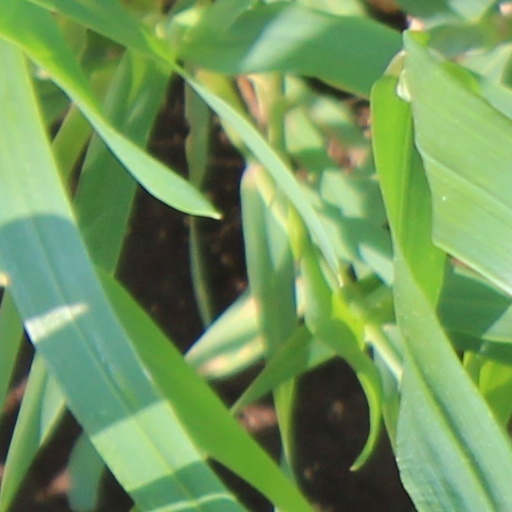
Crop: wheat